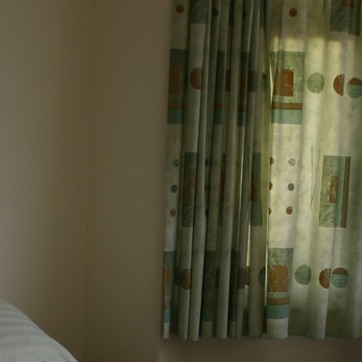
Material: fabric